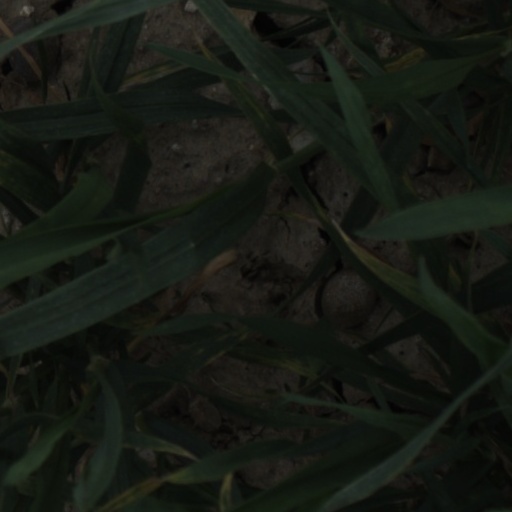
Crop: wheat